Dunrobin Castle

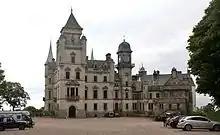
The west entrance of Dunrobin Castle, with the portion added by Charles Barry in the foreground.

Between 1835 and 1850, Sir Charles Barry remodelled the castle in the Scottish Baronial style for the 2nd Duke of Sutherland. Barry had been the architect for the Palace of Westminster, home to the British Parliament, and was much in demand. He was influenced by his recently completed Italianate Garden at Trentham, the Duke's English seat. The 14th-century tower, as well as the 17th-century and 18th-century extensions, were retained and survive within Barry's 19th-century work.